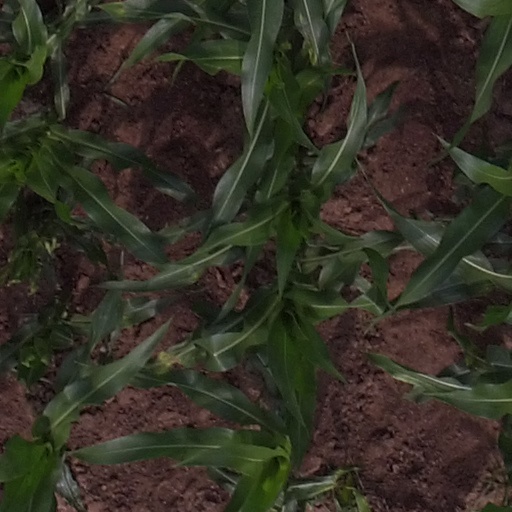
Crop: maize; corn